Kaithapram Damodaran Namboothiri

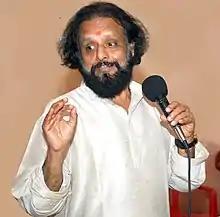

Kaithapram Damodaran Namboothiri, popularly known as Kaithapram, is a Malayalam lyricist, poet, music director, actor, singer, screenwriter, music therapist and performer of Carnatic music. He debuted with the movie Ennennum Kannettante in 1986. He won the Kerala State Film Award for Best Lyricist two times. He was awarded India's fourth-highest civilian honour Padma Shri in 2021 by the Government of India for his contribution to the field of art.